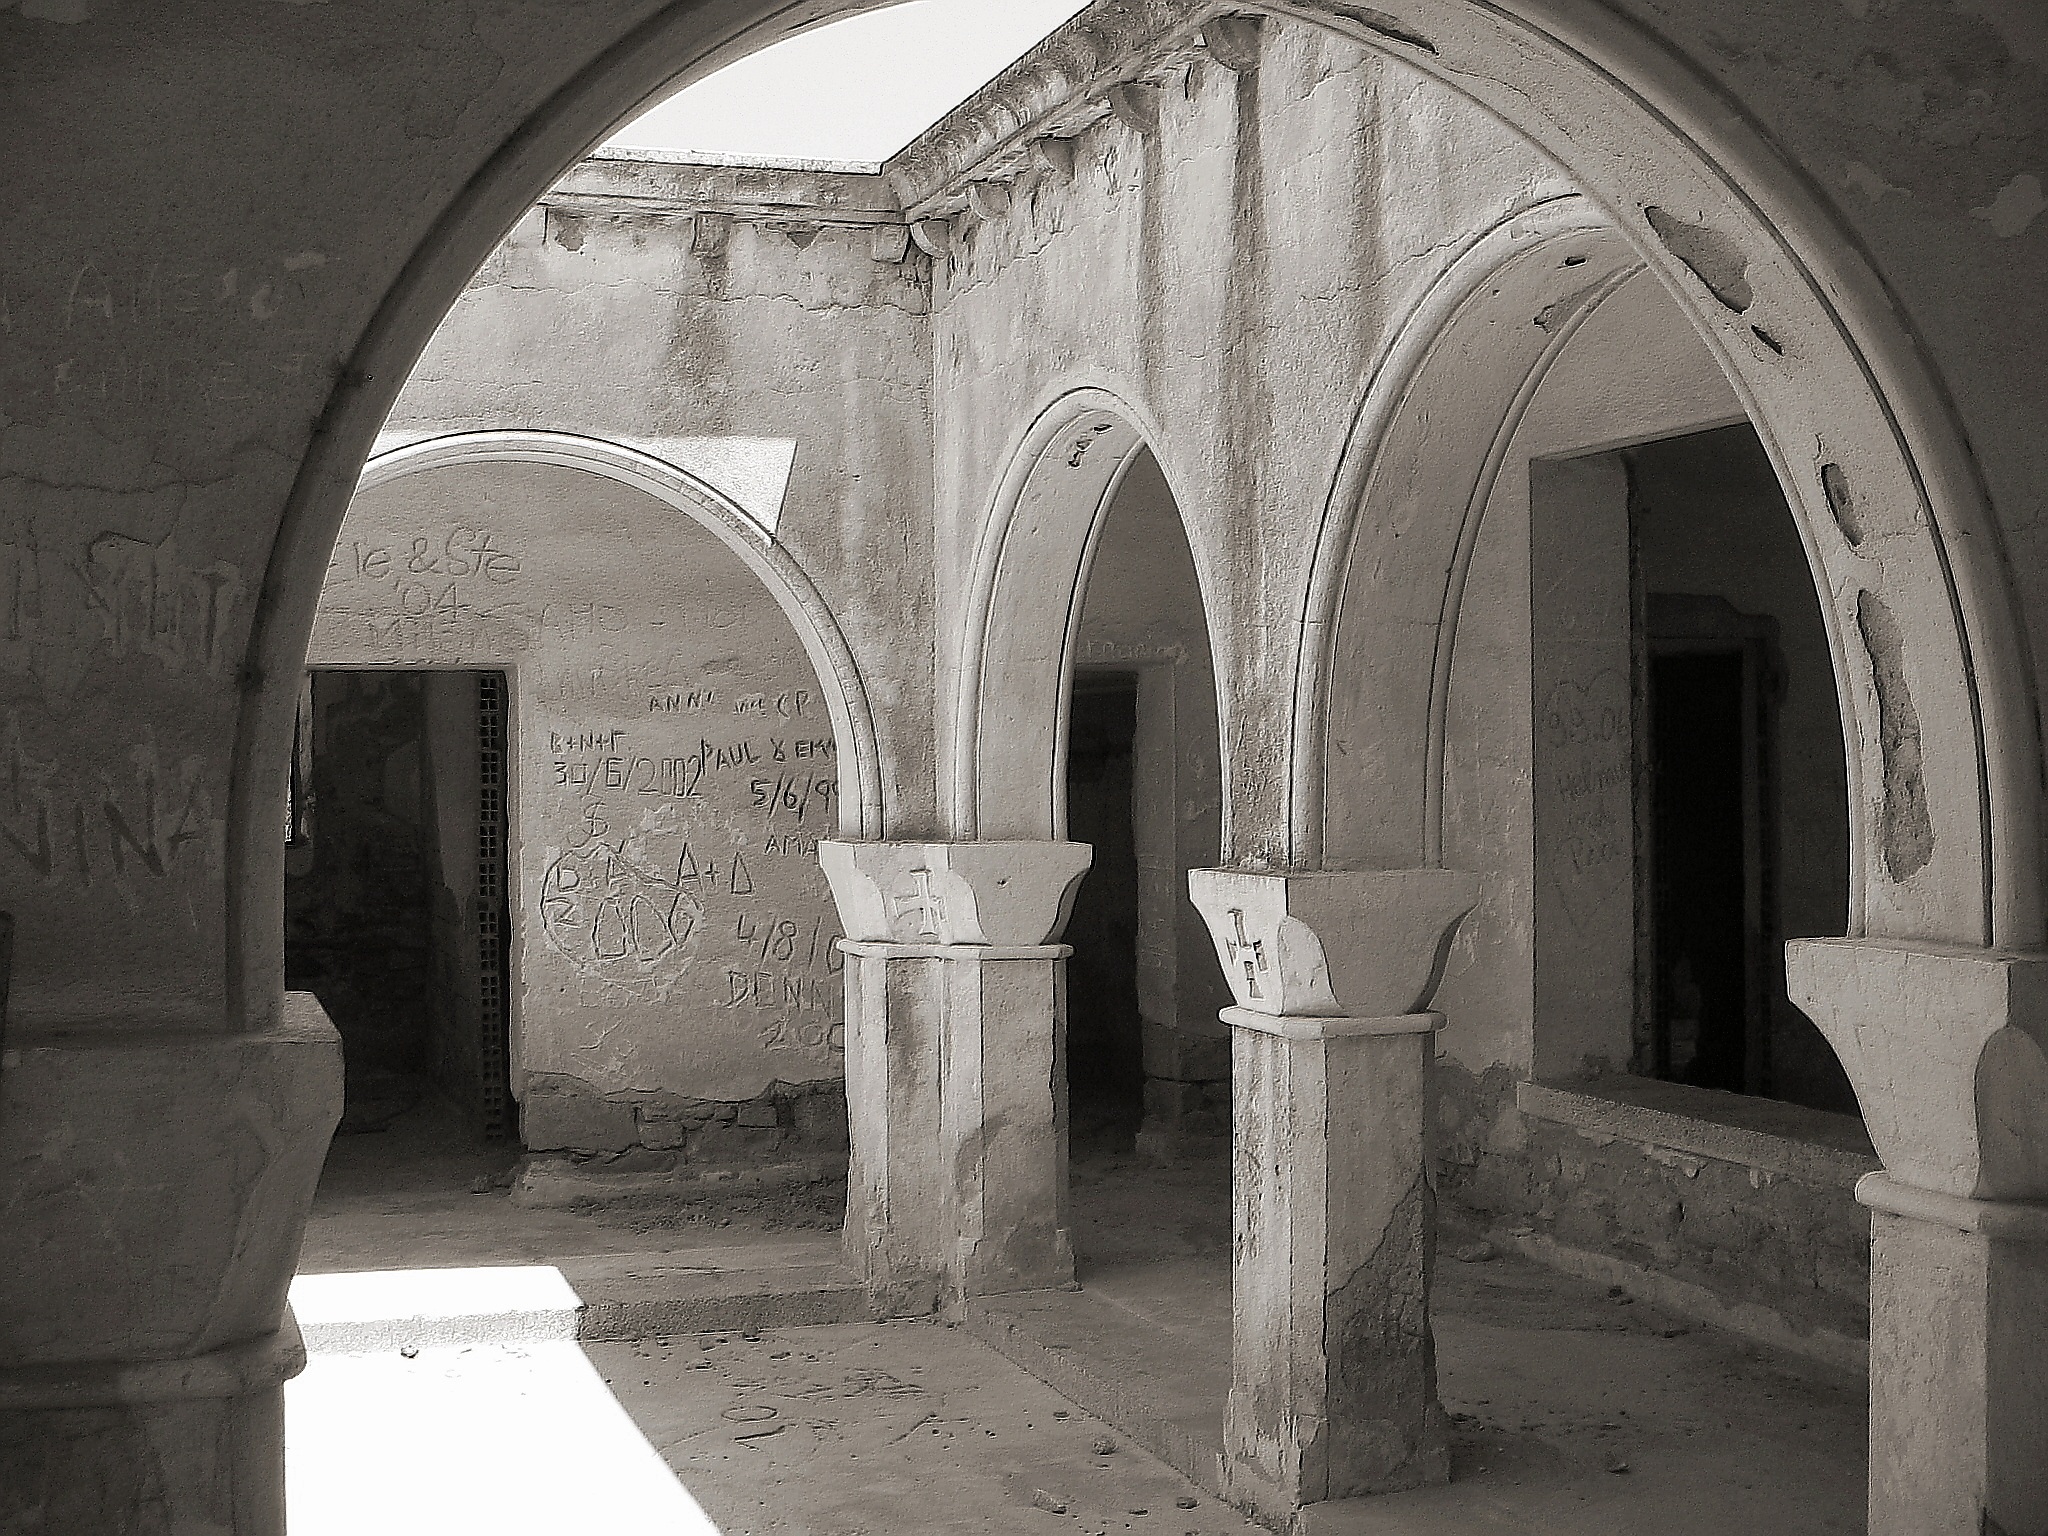
black and white, architecture, structure, window, view, building, arch, column, religion, island, tourism, place of worship, medieval architecture, tour, ruins, columns, greece, history, arcade, abbey, vault, bows, lake dusia, crypt, rhodes, stone carving, historic site, ancient history, stock photography, ancient roman architecture, caravanserai, st mark's church